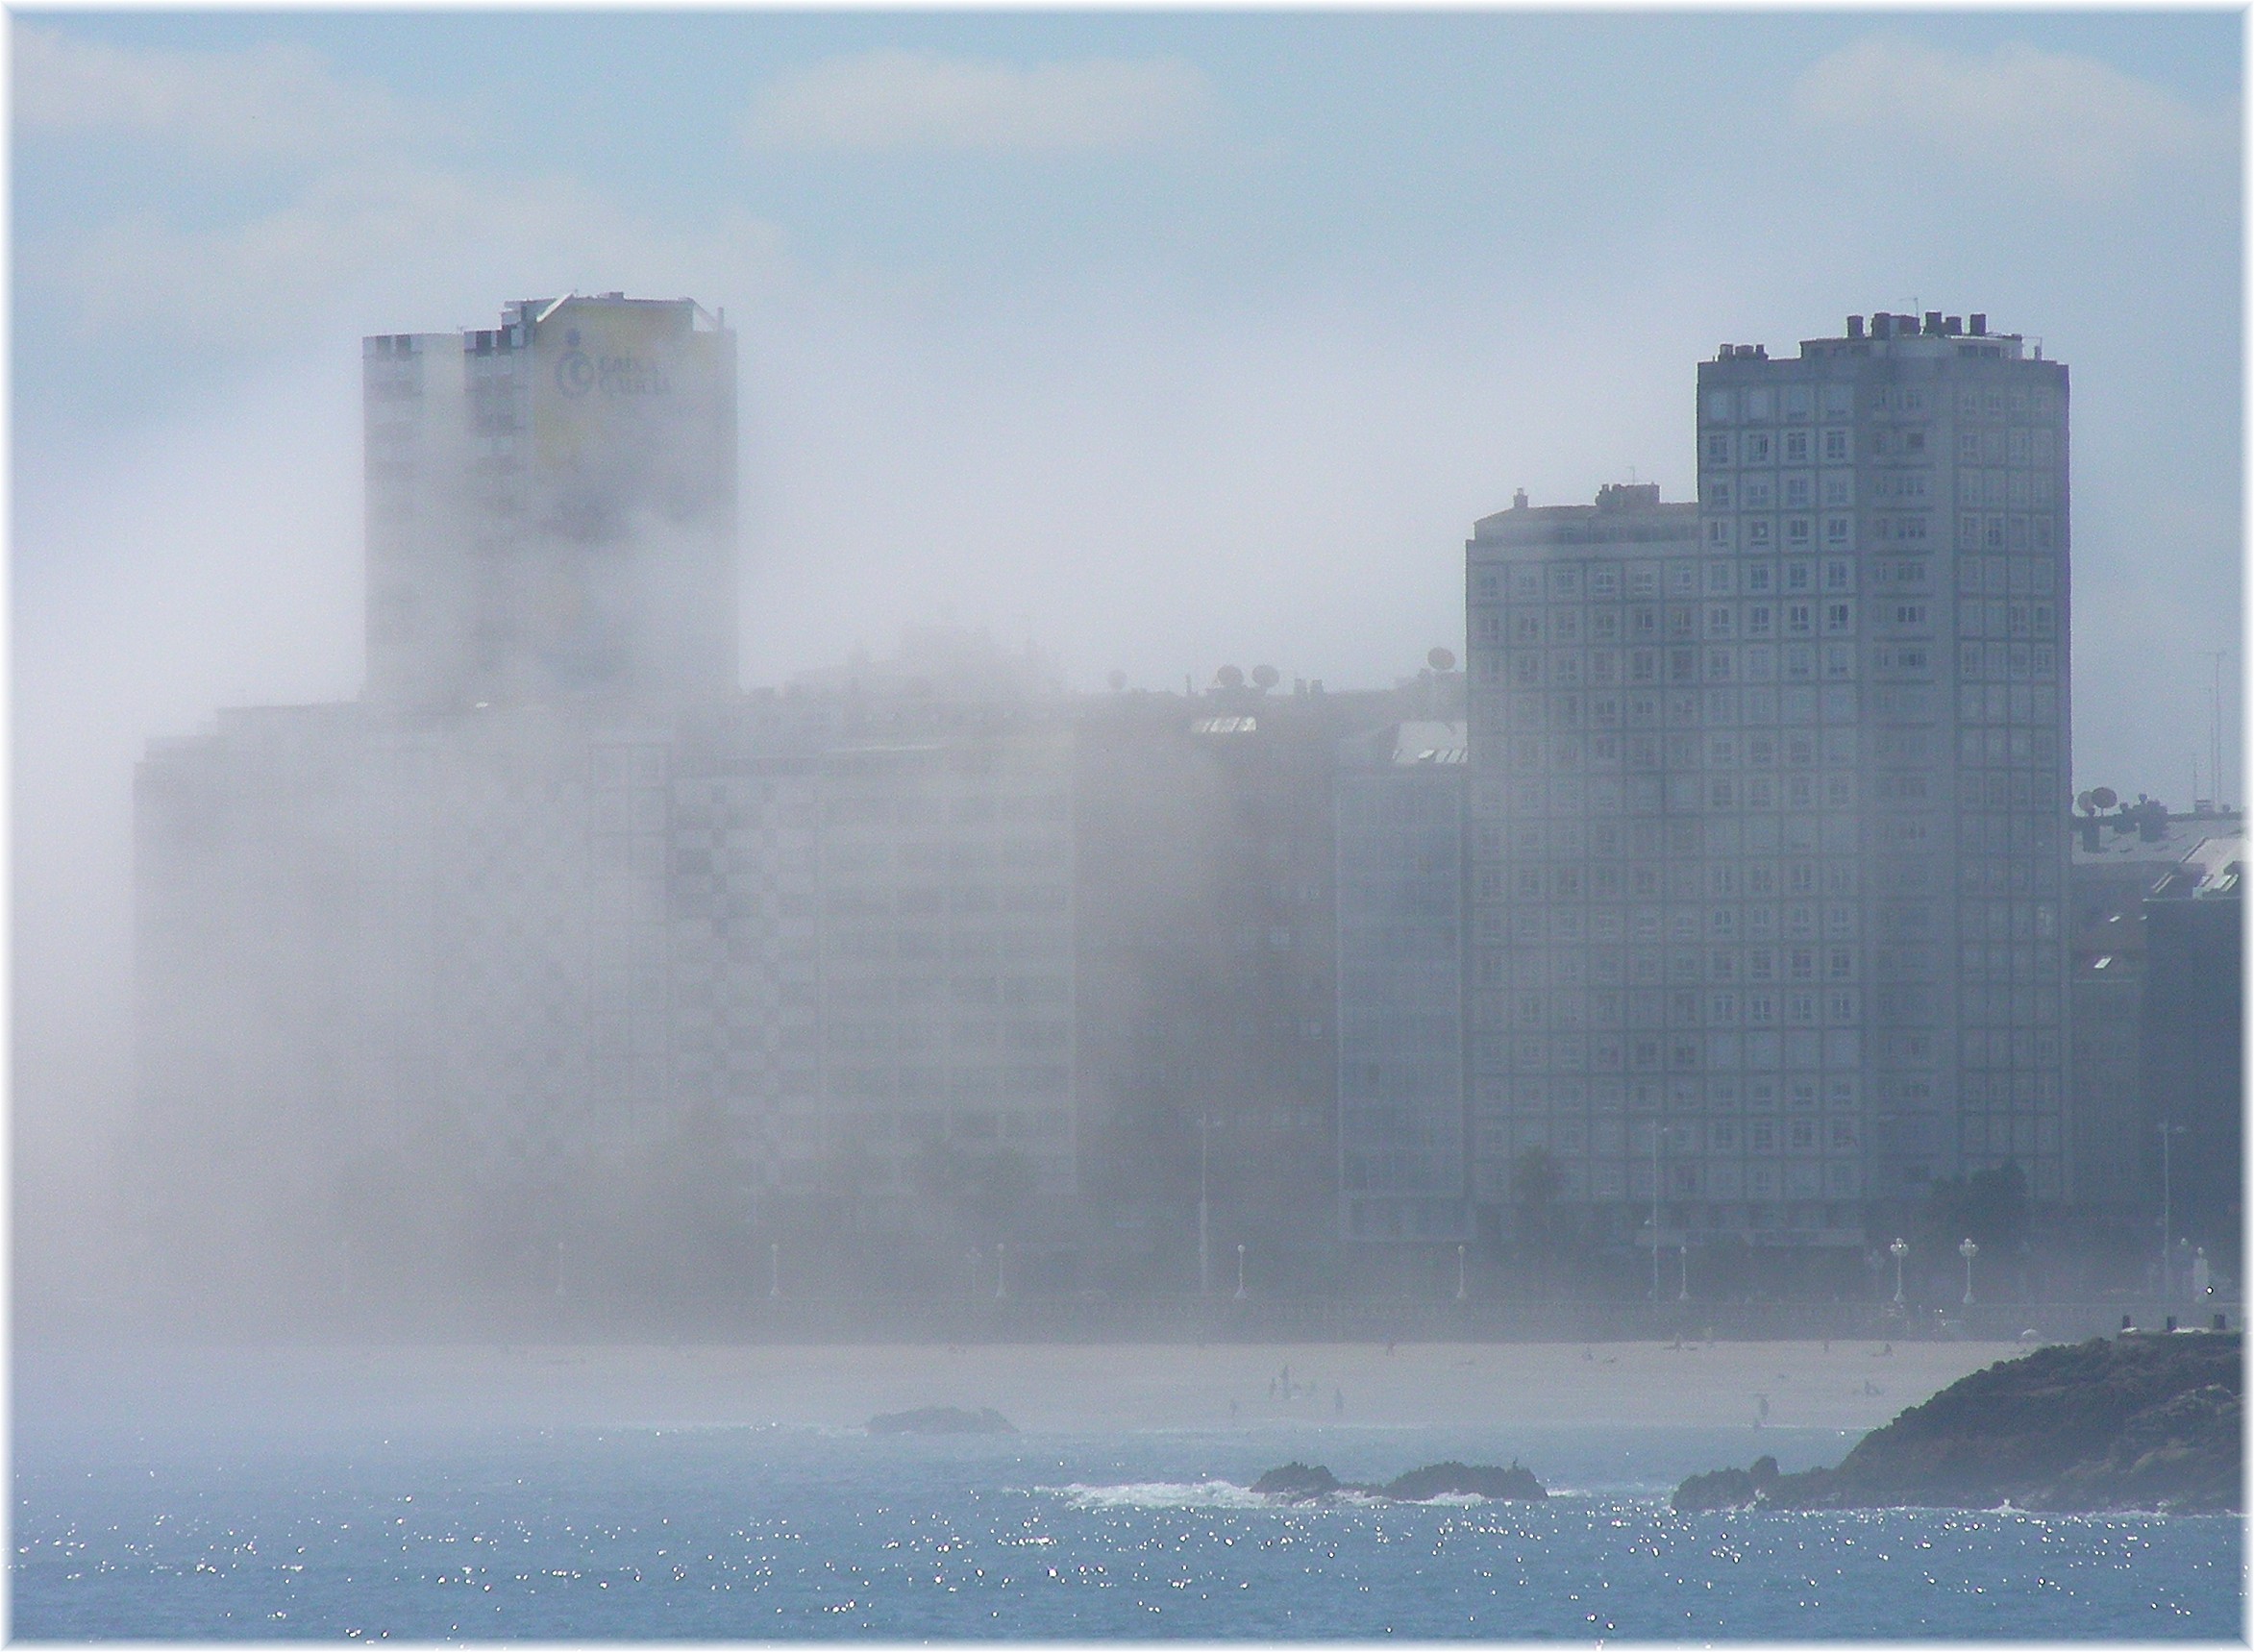
fog, europe, ice, weather, haze, spain, europa, mar, agua, galicia, espana, galiza, auga, lacoruna, acoru a, coru a, neboa, atmospheric phenomenon